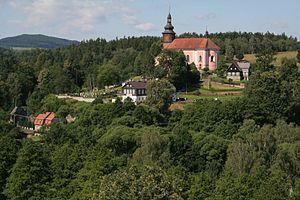
Srbská Kamenice est une commune du district de Děčín, dans la région d'Ústí nad Labem, en Tchéquie. Sa population s'élevait à 266 habitants en 2018.